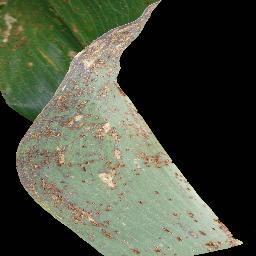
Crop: corn
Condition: (maize)_common_rust